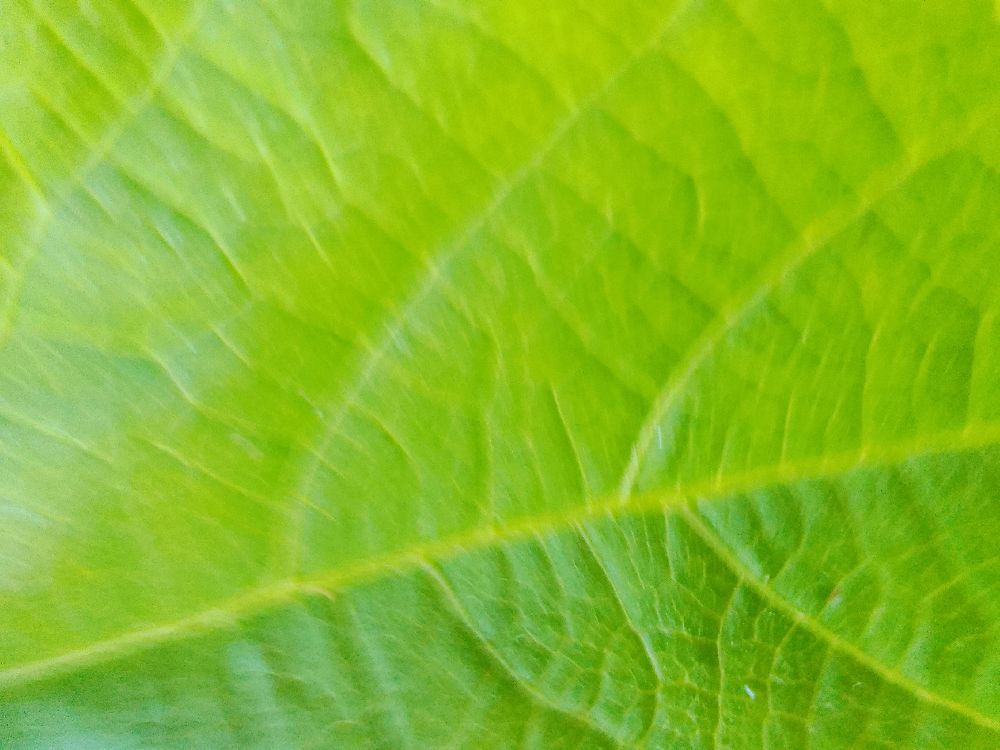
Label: healthy